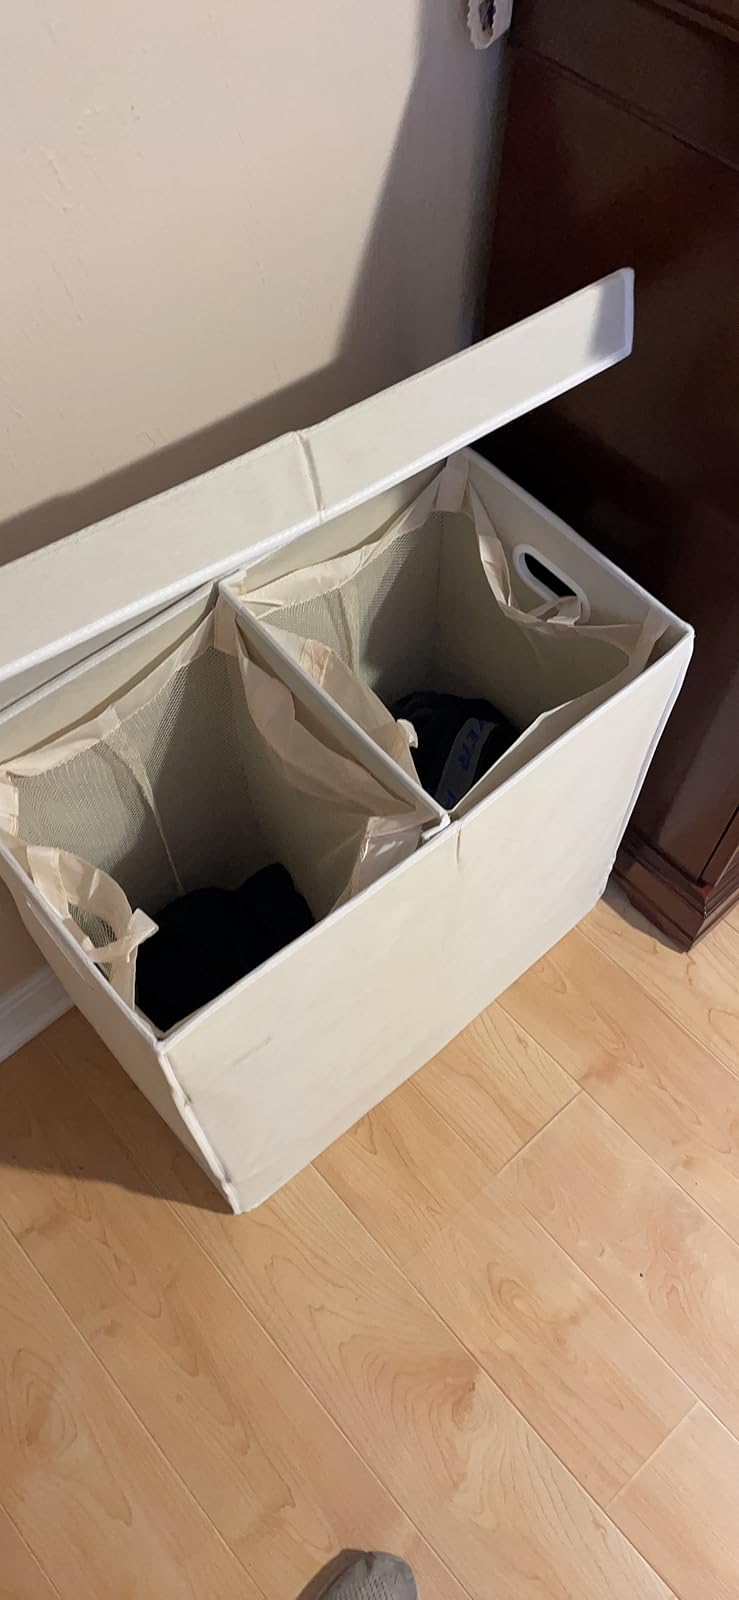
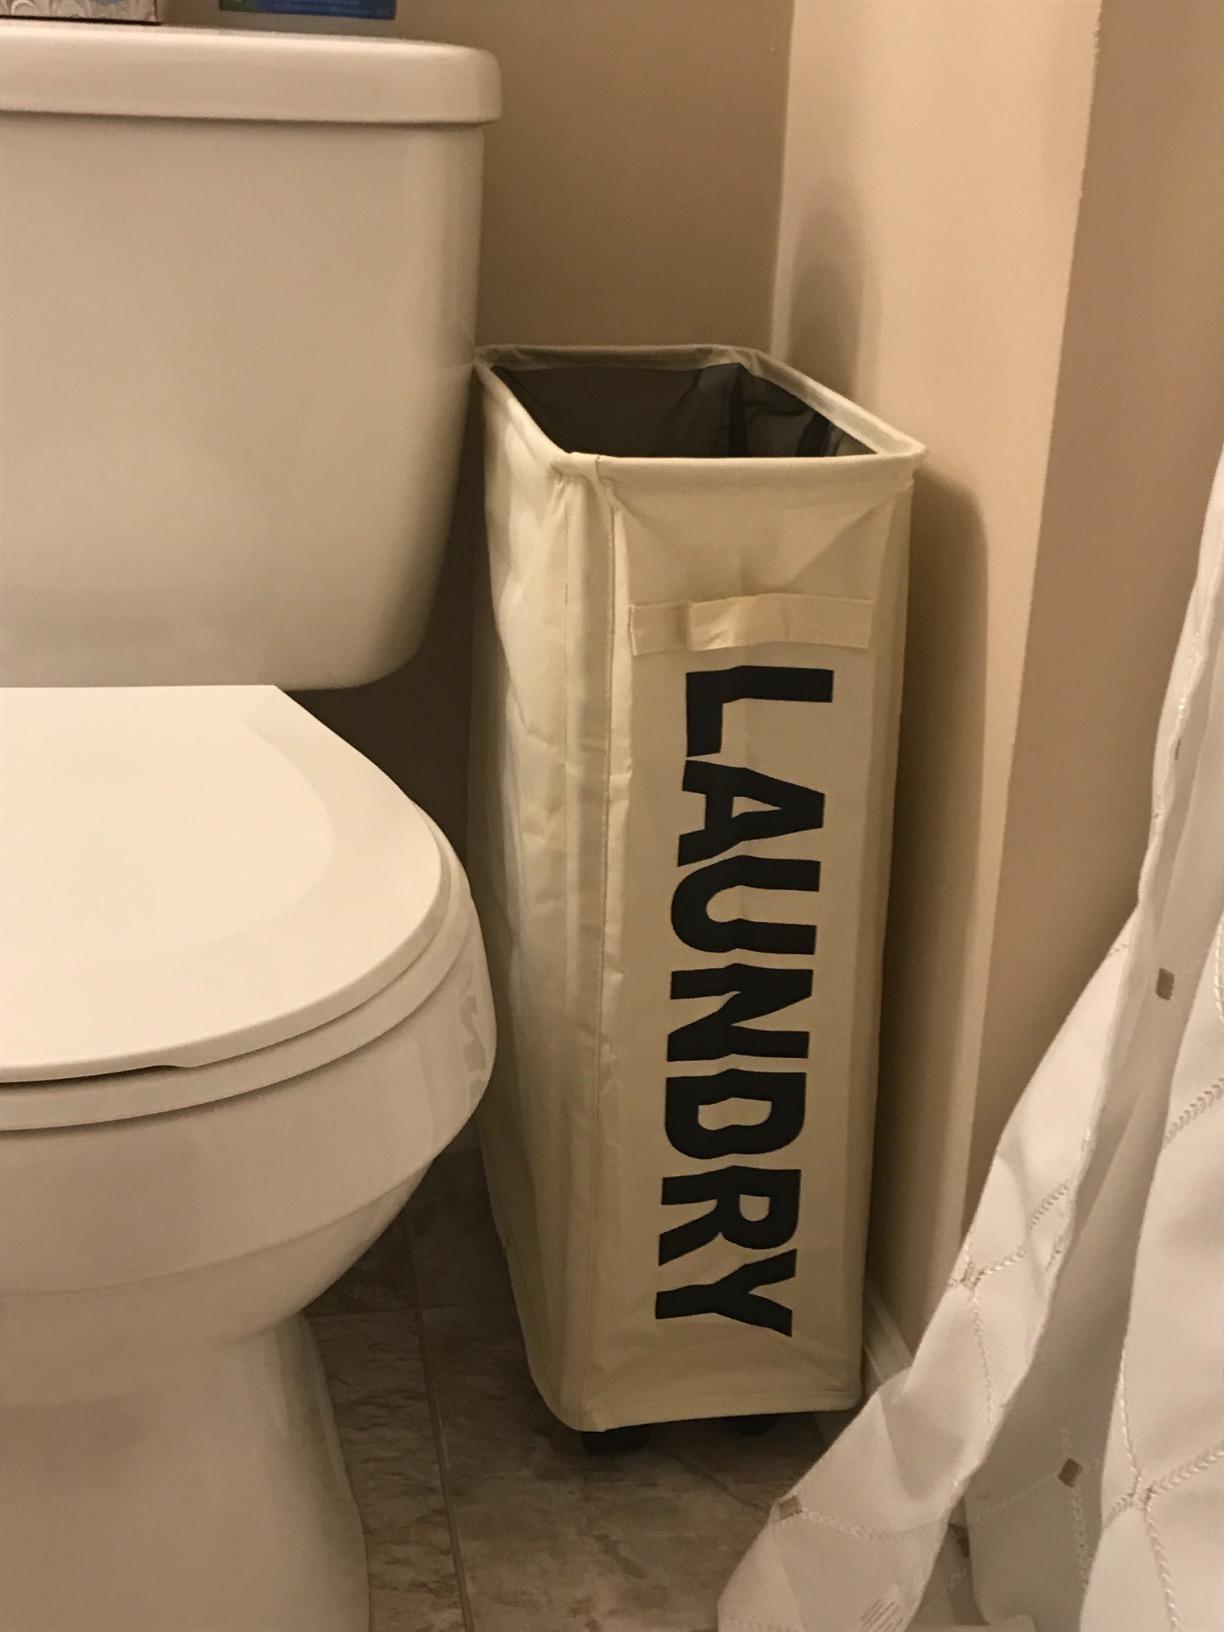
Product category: items_hamper
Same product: no